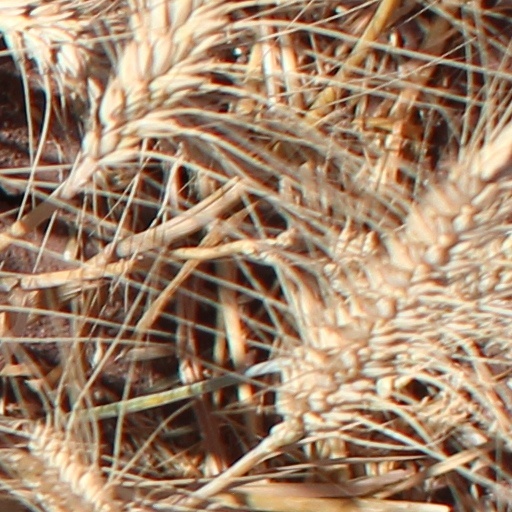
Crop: wheat